Robert Campbell (colonist)

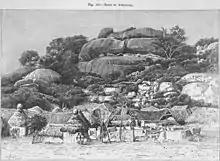
An 1892 depiction of part of Abeokuta

In 1858 Campbell was invited by Martin R. Delany to join the Niger Valley Exploring Party, an expedition to inspect land around Abeokuta (in modern-day Nigeria) for potential settlement by black Americans disenchanted with the level of racism in the United States. Campbell had been recommended to Delany by the artist Robert Douglass Jr. Campbell and the expedition travelled the region in 1859–60, signing a treaty with local chiefs to secure land for a settlement. He returned to the United States in 1860. He wrote "A Few Facts Relating to Lagos, Abeokuta and Other Sections of Central Africa", which was published in Philadelphia in 1861, and "A Pilgrimage to the Motherland: An Account of a Journey Among the Egbas and Yorubas of Central Africa, in 1859–60", published in New York in 1861 (this work was reprinted in 1971). In his writings Campbell wrote that his prospective emigrants were "willing to seek a home in the land of their forefathers where unimpeded by unjust restrictions they might find the means not only of developing their mental and moral faculties, but promote legitimate commerce and the production of those staples, particularly cotton, which are now supplied to the world chiefly by slave labour" with a hope of undermining slavery and the slave trade. He also hoped that the emigrants would act as missionaries to Africa, bringing a "black nationality" to the traditionally European missionary work.